Fall Brawl (2000)

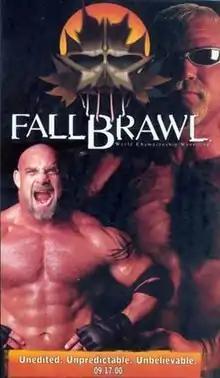
VHS cover featuring Goldberg and Scott Steiner.

The 2000 Fall Brawl was the eighth and final Fall Brawl professional wrestling pay-per-view (PPV) event produced by World Championship Wrestling (WCW). The event took place on September 17, 2000 from the HSBC Arena in Buffalo, New York. It would be the final Fall Brawl event before the company folded and was purchased by rival promotion World Wrestling Federation (WWF; now WWE) in March 2001.